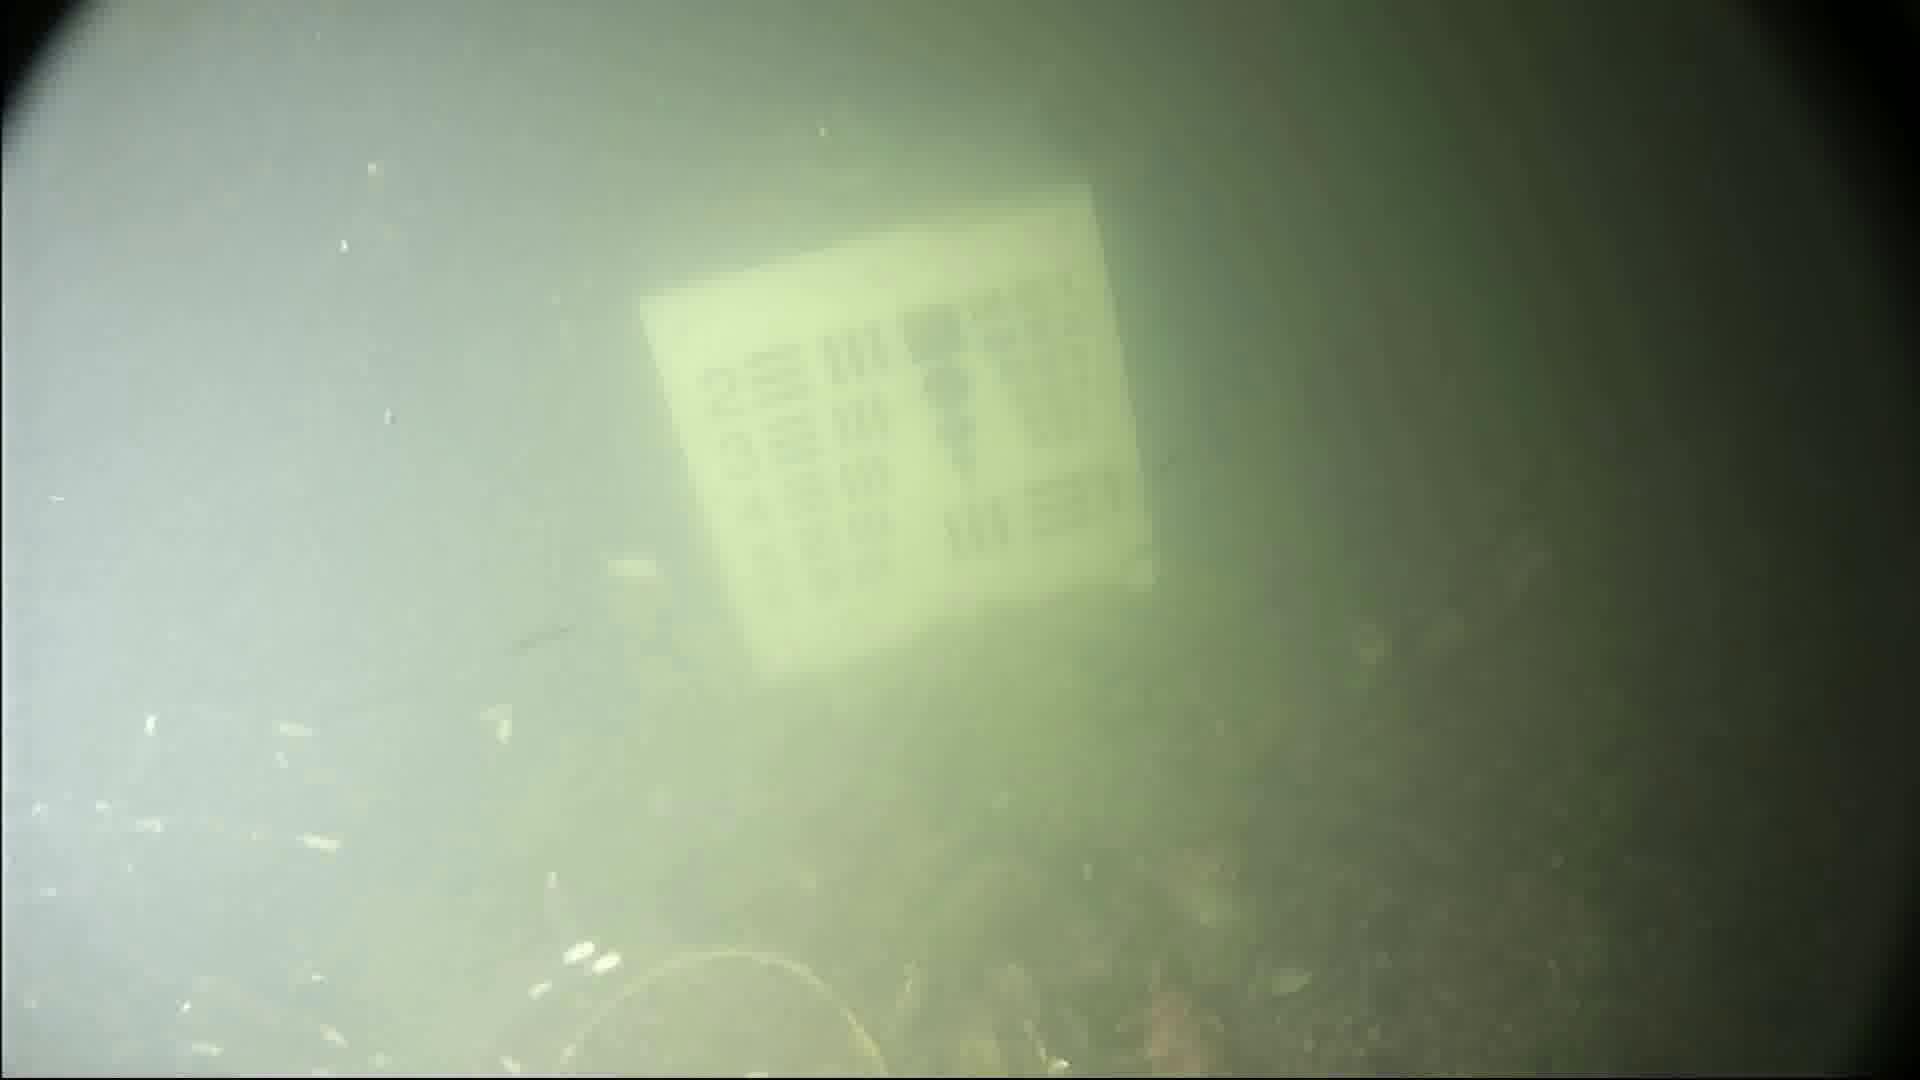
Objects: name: crab